National archaeological park of China

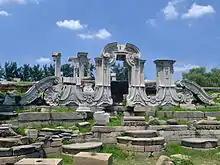
Old Summer Palace, Beijing

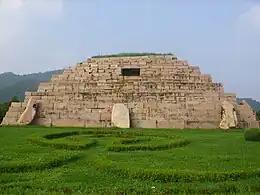
Tomb of the General, Ji'an Gaogouli National Archaeological Park

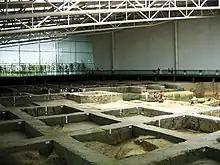
Jinsha, Sichuan

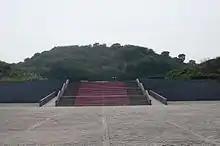
Han Yang Ling, the mausoleum of Emperor Jing of Han

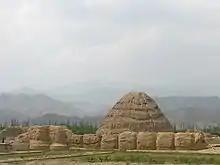
Western Xia Mausoleums

In addition to the approved parks, the SACH has also given a number of parks the status of "candidate national archaeological parks". When announcing the first batch of 12 approved parks, it also announced 23 candidate parks, of which 11 were later approved in the second batch announced in 2013.